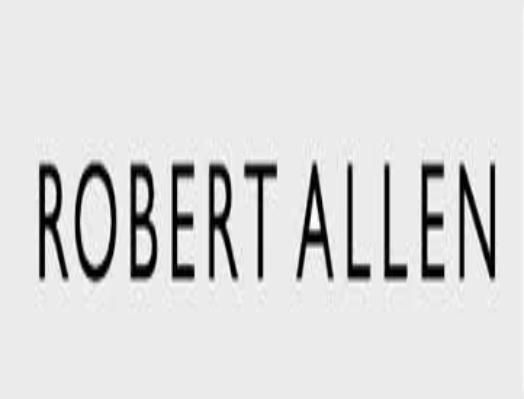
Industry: Clothes